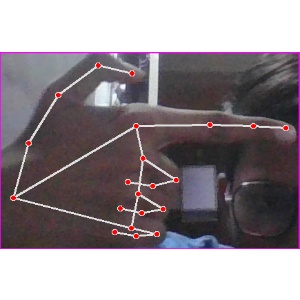
अक्षर: ब